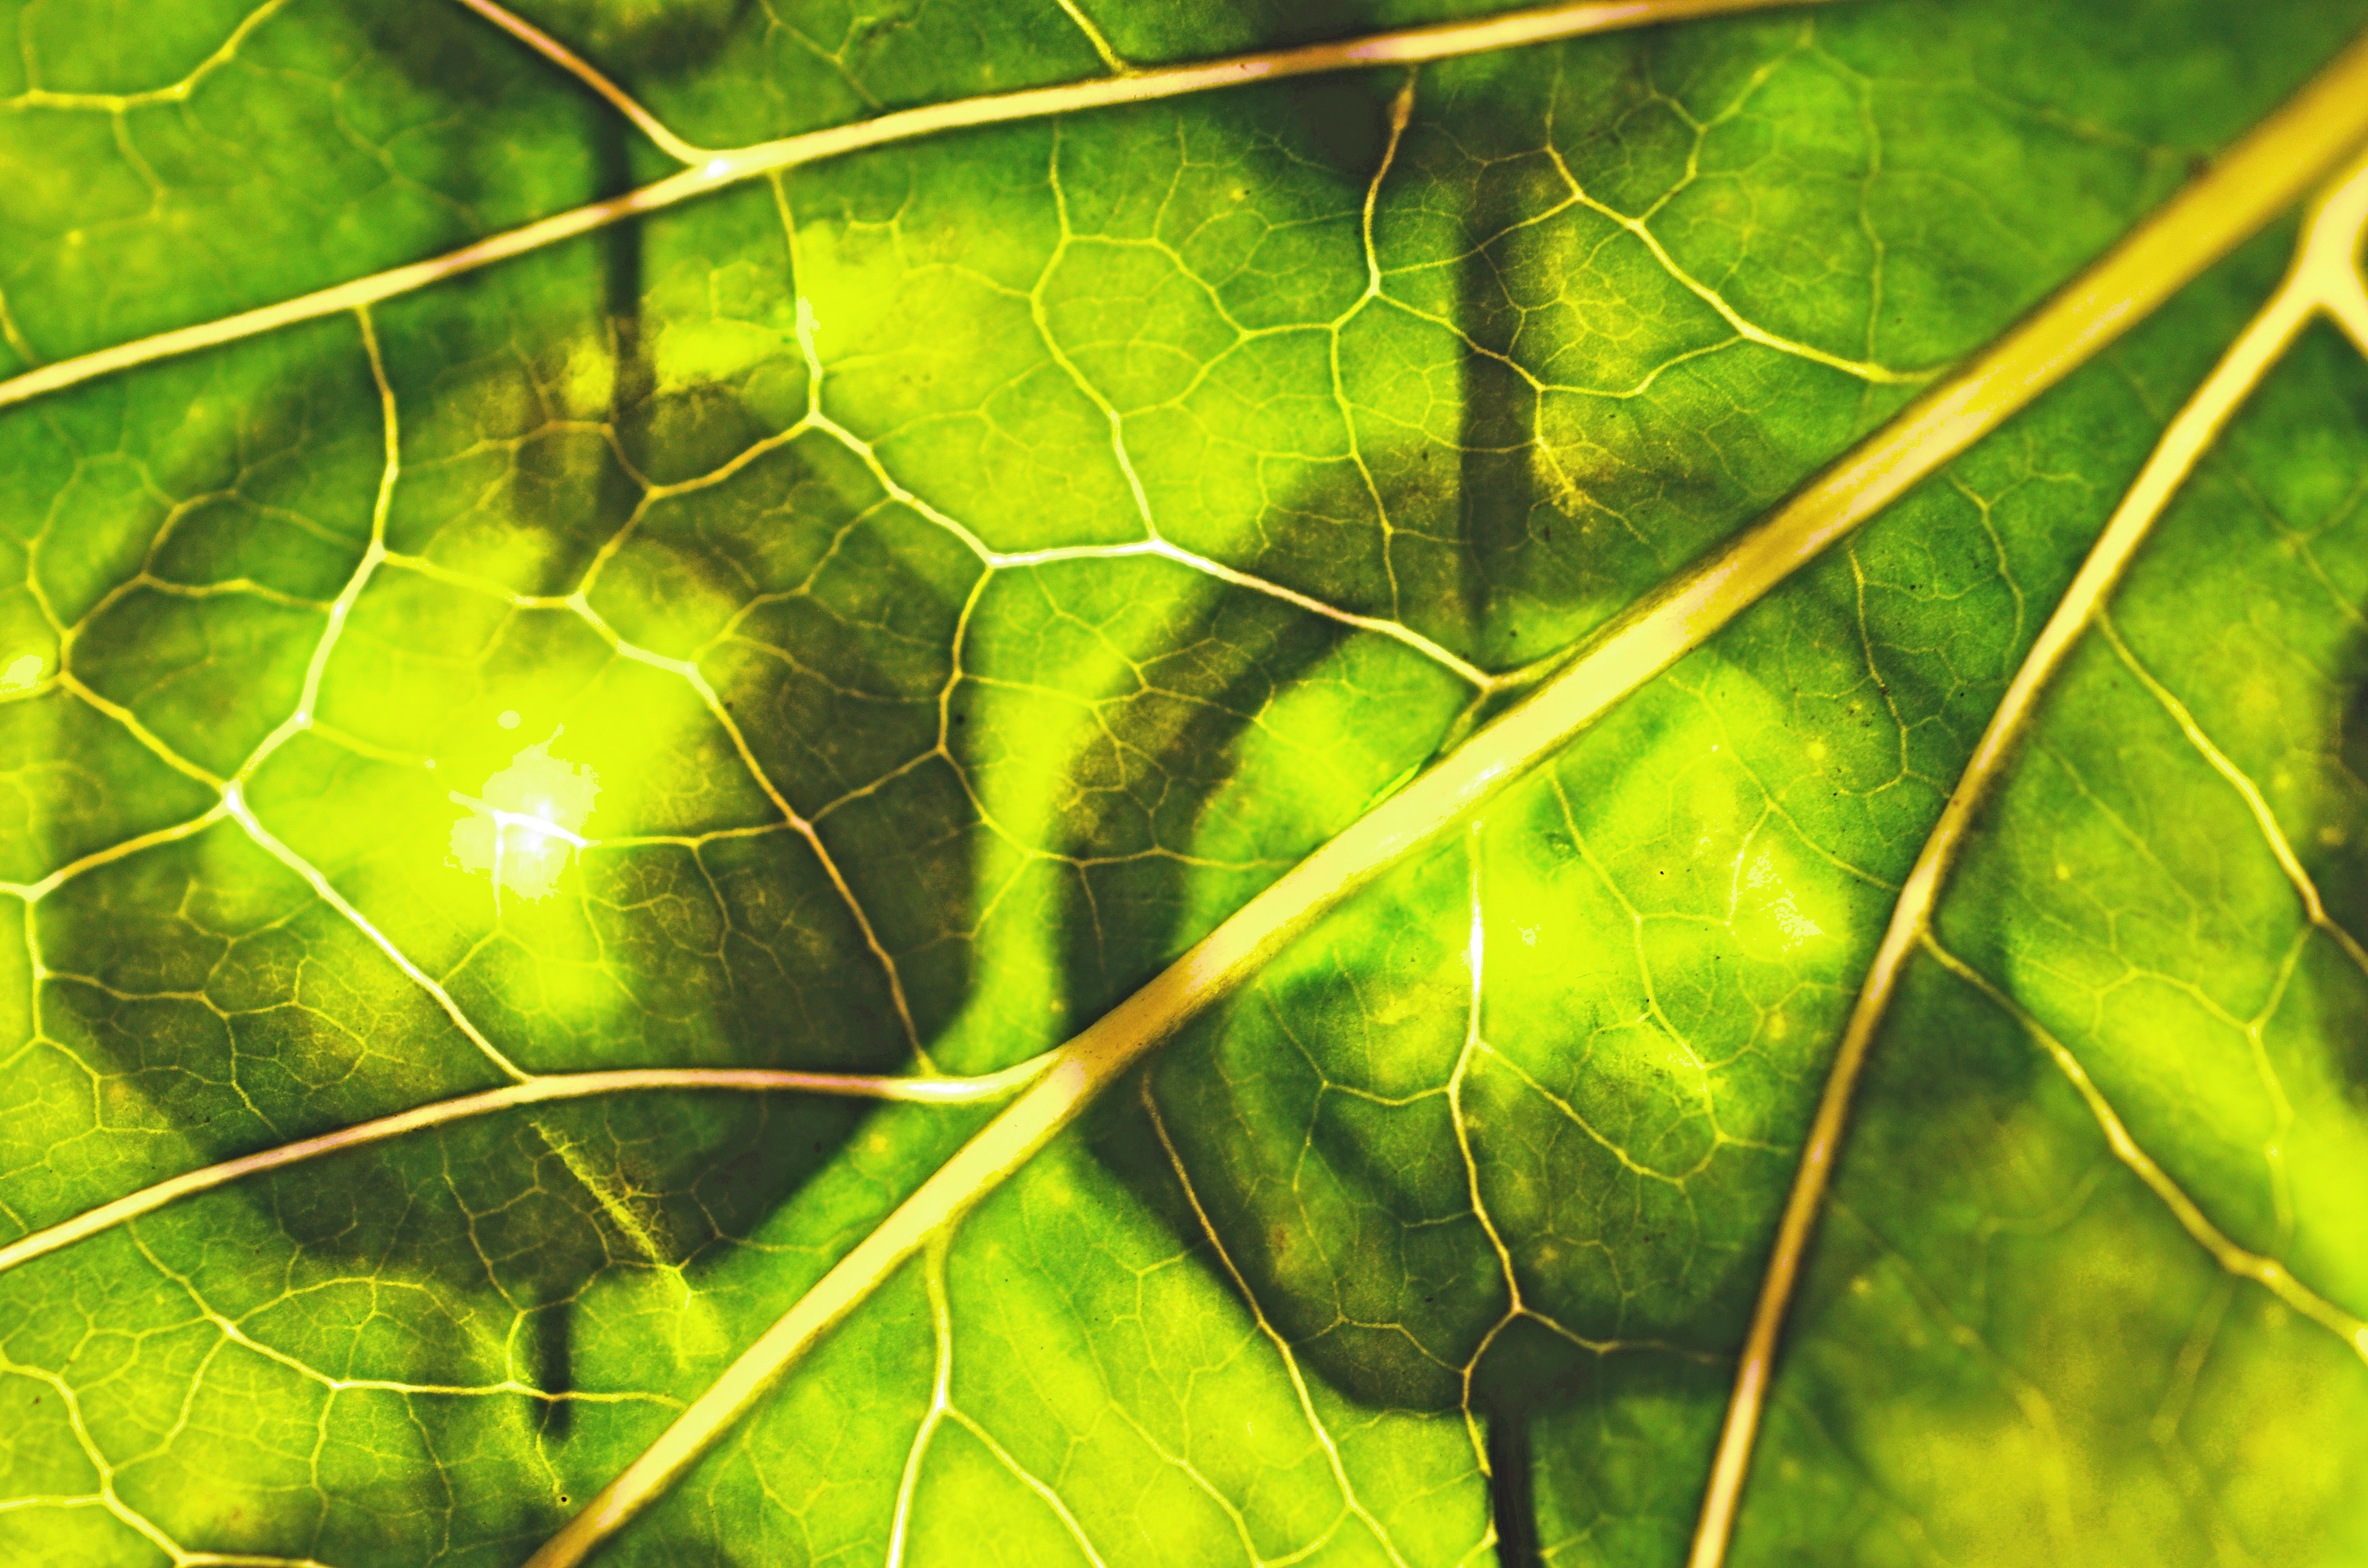
tree, branch, plant, sunlight, leaf, flower, green, jungle, chlorophyll, balls, macro photography, plant stem, durchleuchted